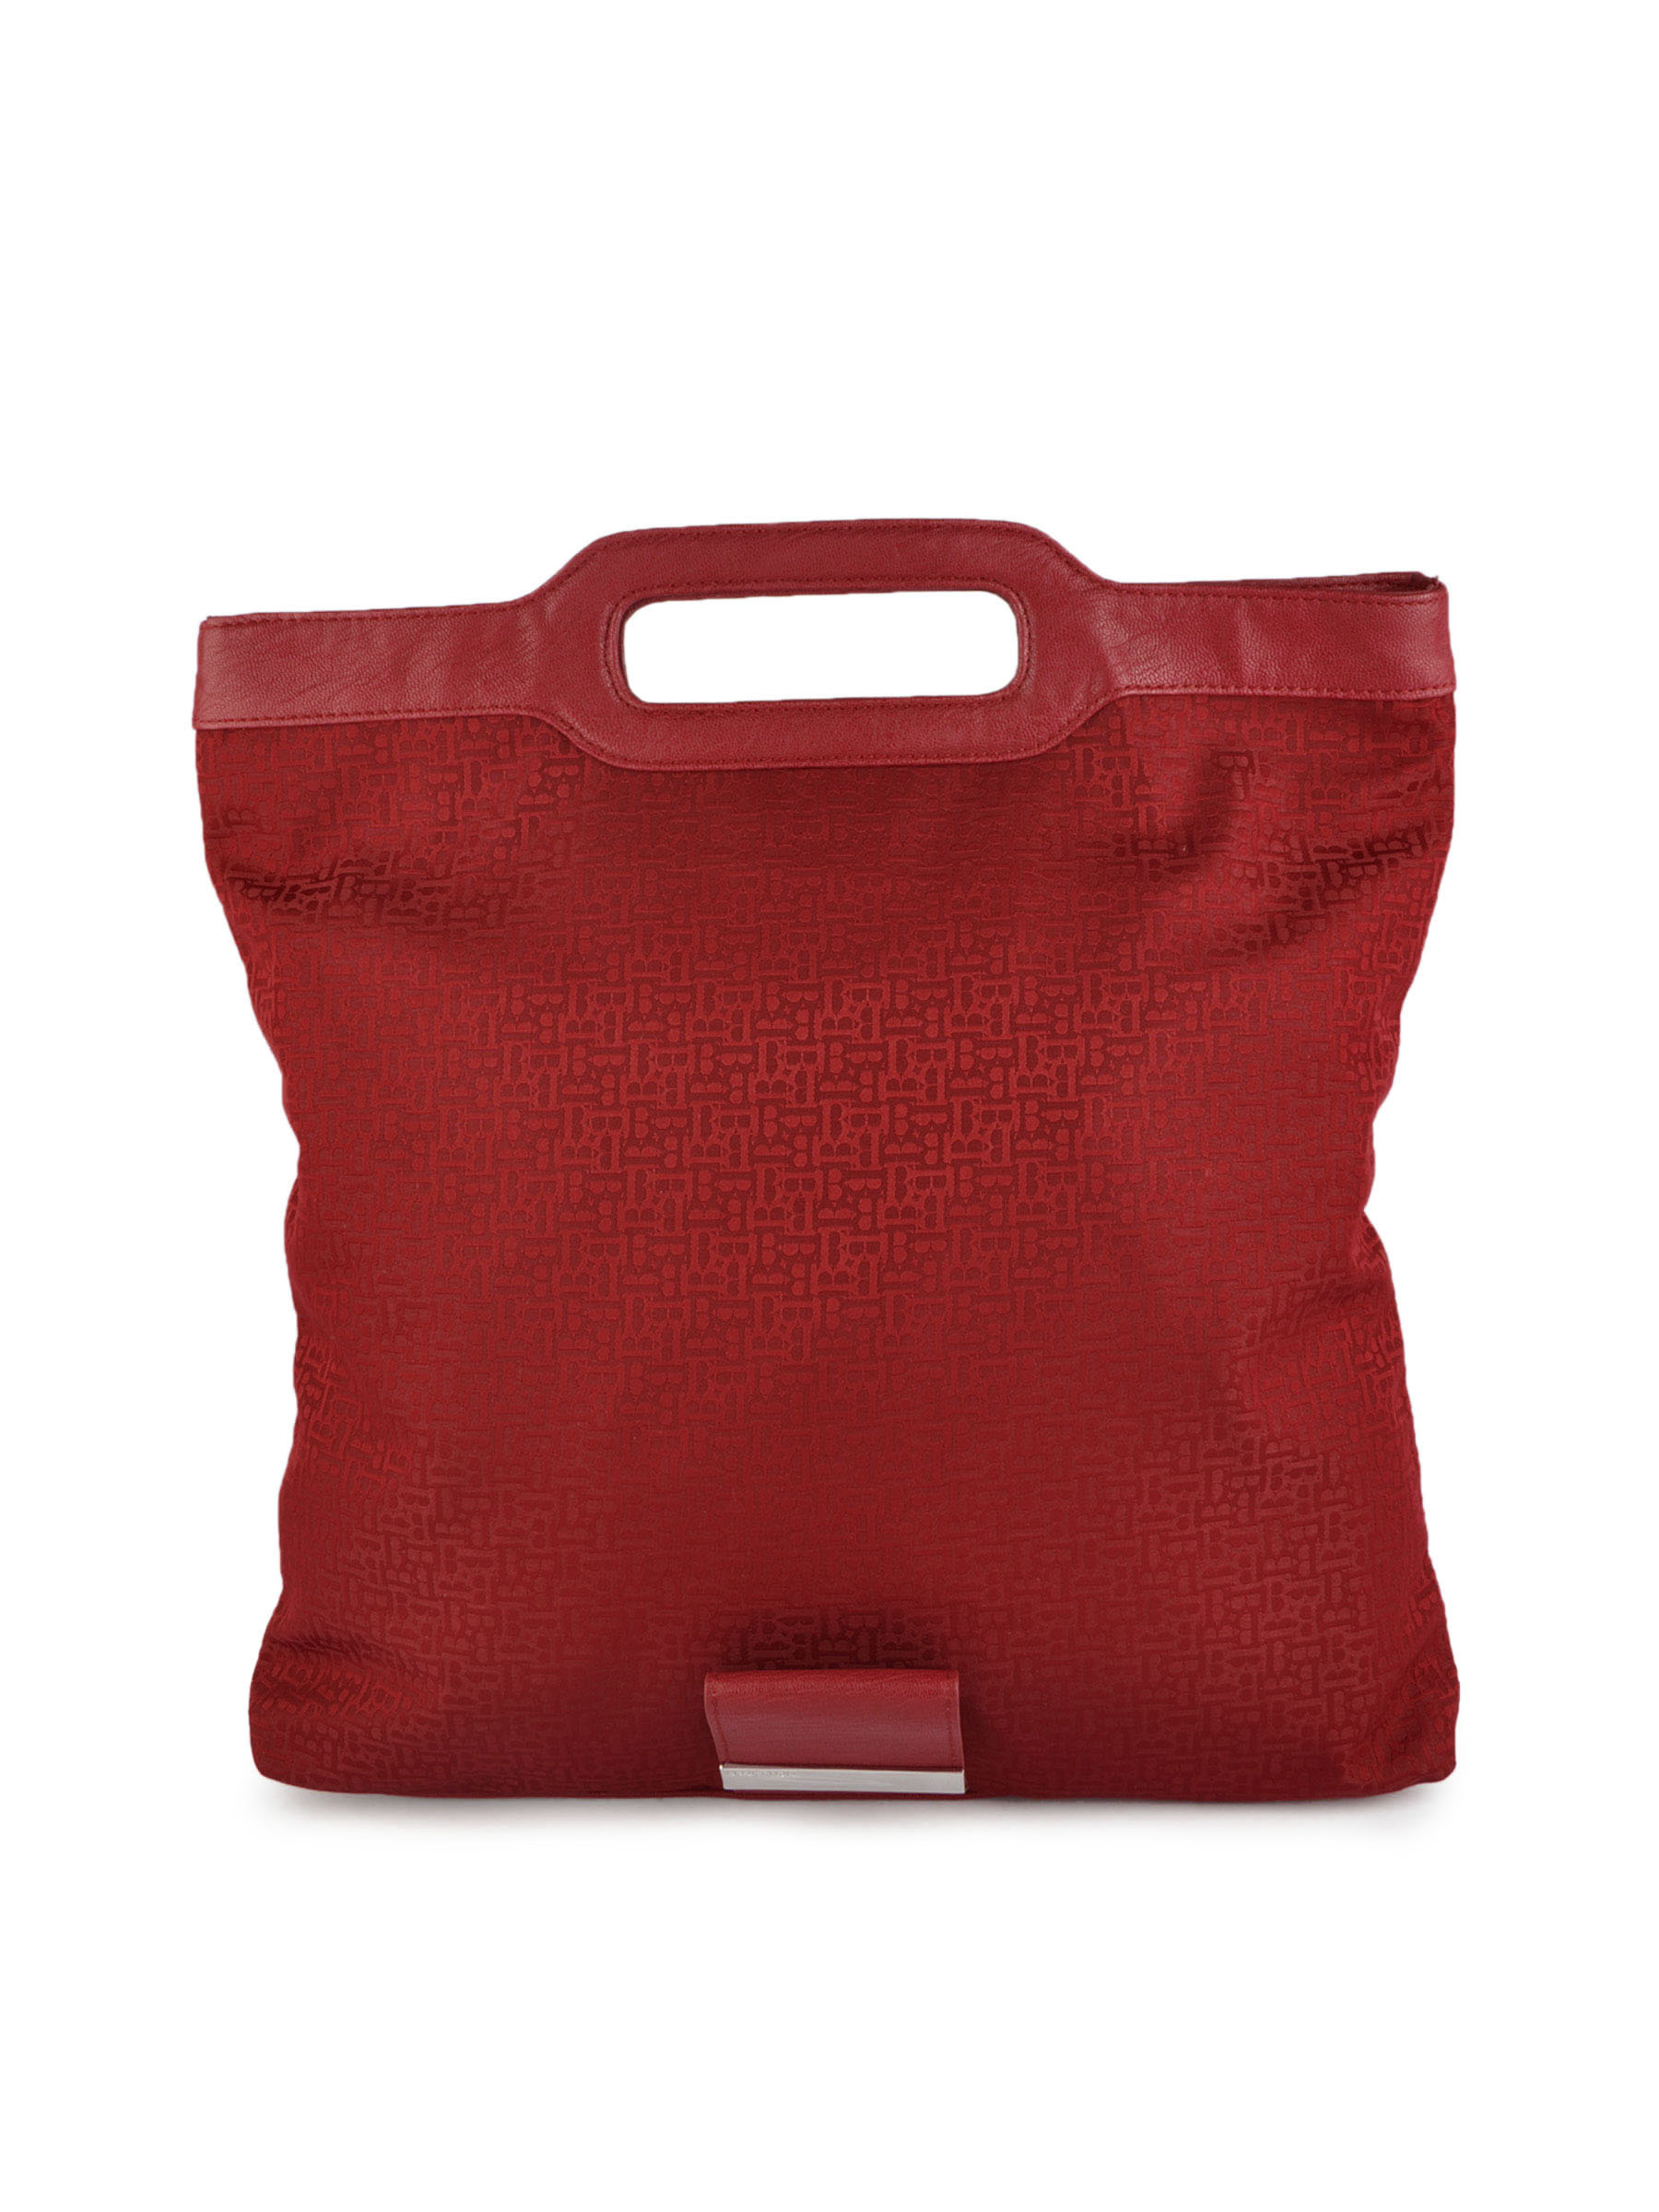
United Colors of Benetton Women Solid Maroon Handbags
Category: Accessories / Bags / Handbags
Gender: Women
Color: Maroon
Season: Summer 2011
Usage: Casual